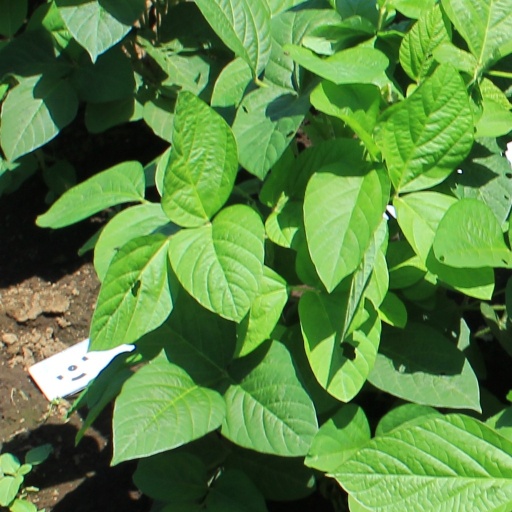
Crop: soybean